Apethorpe Palace

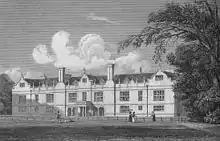
Apethorpe House in 1829

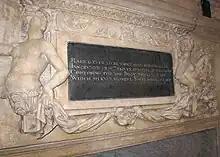
Mantlepiece in the long gallery at Apethorpe Palace

In May 1231 Henry III granted the manor of Apethorpe to Ralph le Breton; however on 21 June 1232 the manor was taken back into the king's hands. In the 15th century the manor was owned by Sir Guy Wolston. In 1515 Apethorpe was purchased by Henry Keble, grandfather of Lord Mountjoy, who sold the manor to Henry VIII.